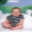
Label: baby